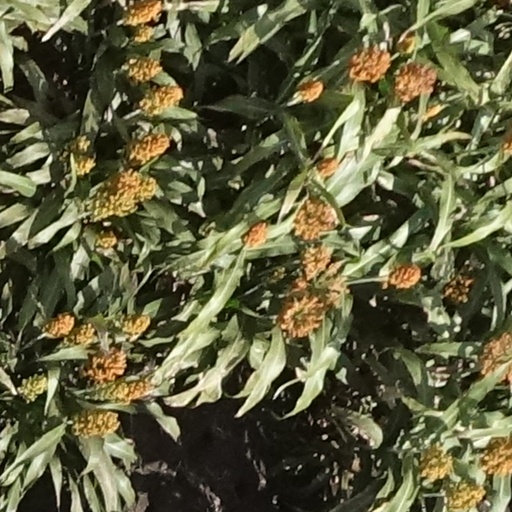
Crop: sorghum